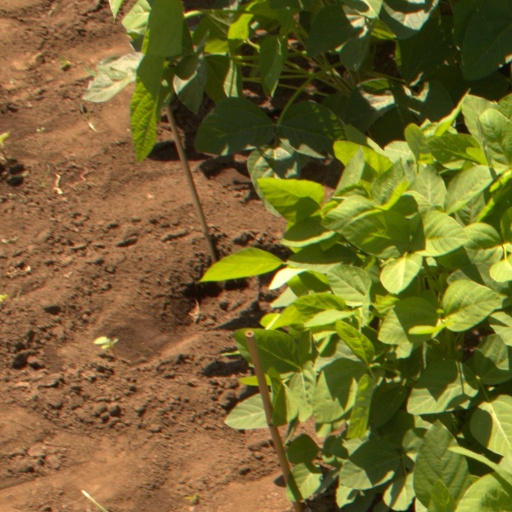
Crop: soybean